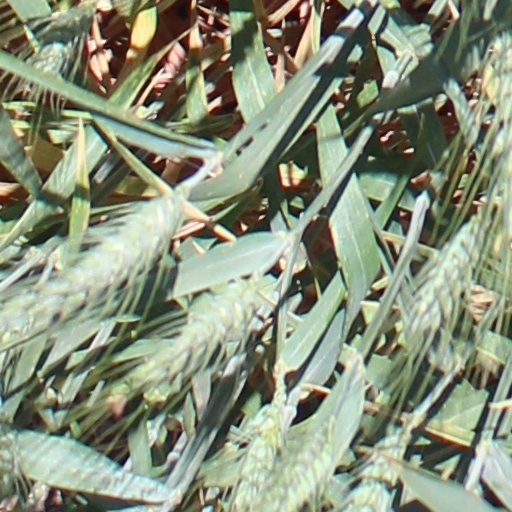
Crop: wheat